Kris Kross

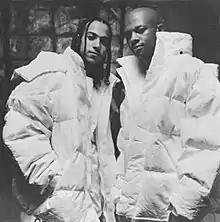
Smith (left) and Kelly in 1996

Kris Kross were an American hip hop duo, composed of rappers Chris "Mac Daddy" Kelly and Chris "Daddy Mac" Smith, formed by record producer Jermaine Dupri. They were the youngest hip-hop group to gain commercial success, charting releases by the age of 13. Smith and Kelly were discovered by Dupri in 1991, to whom they signed as the first act on his record label So So Def Recordings.